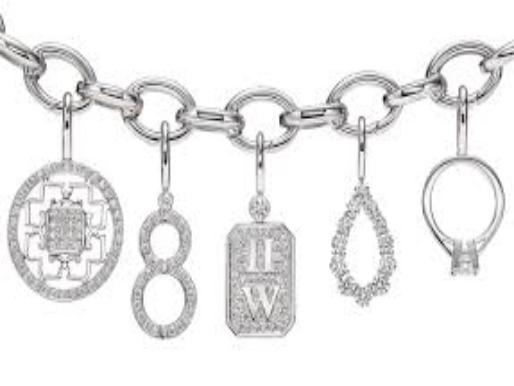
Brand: Harry Winston-2
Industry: Clothes